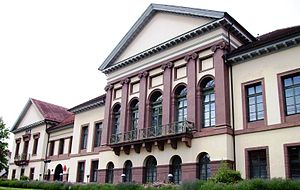
Hechingen / Bygningsværker
Hechingen er en lille by i den tyske delstat Baden-Württemberg. Hechingen ligger ved udkanten af Schwaben i landskabsplateauet Schwäbische Alb, cirka halvvejs mellem Stuttgart og Schweiz.